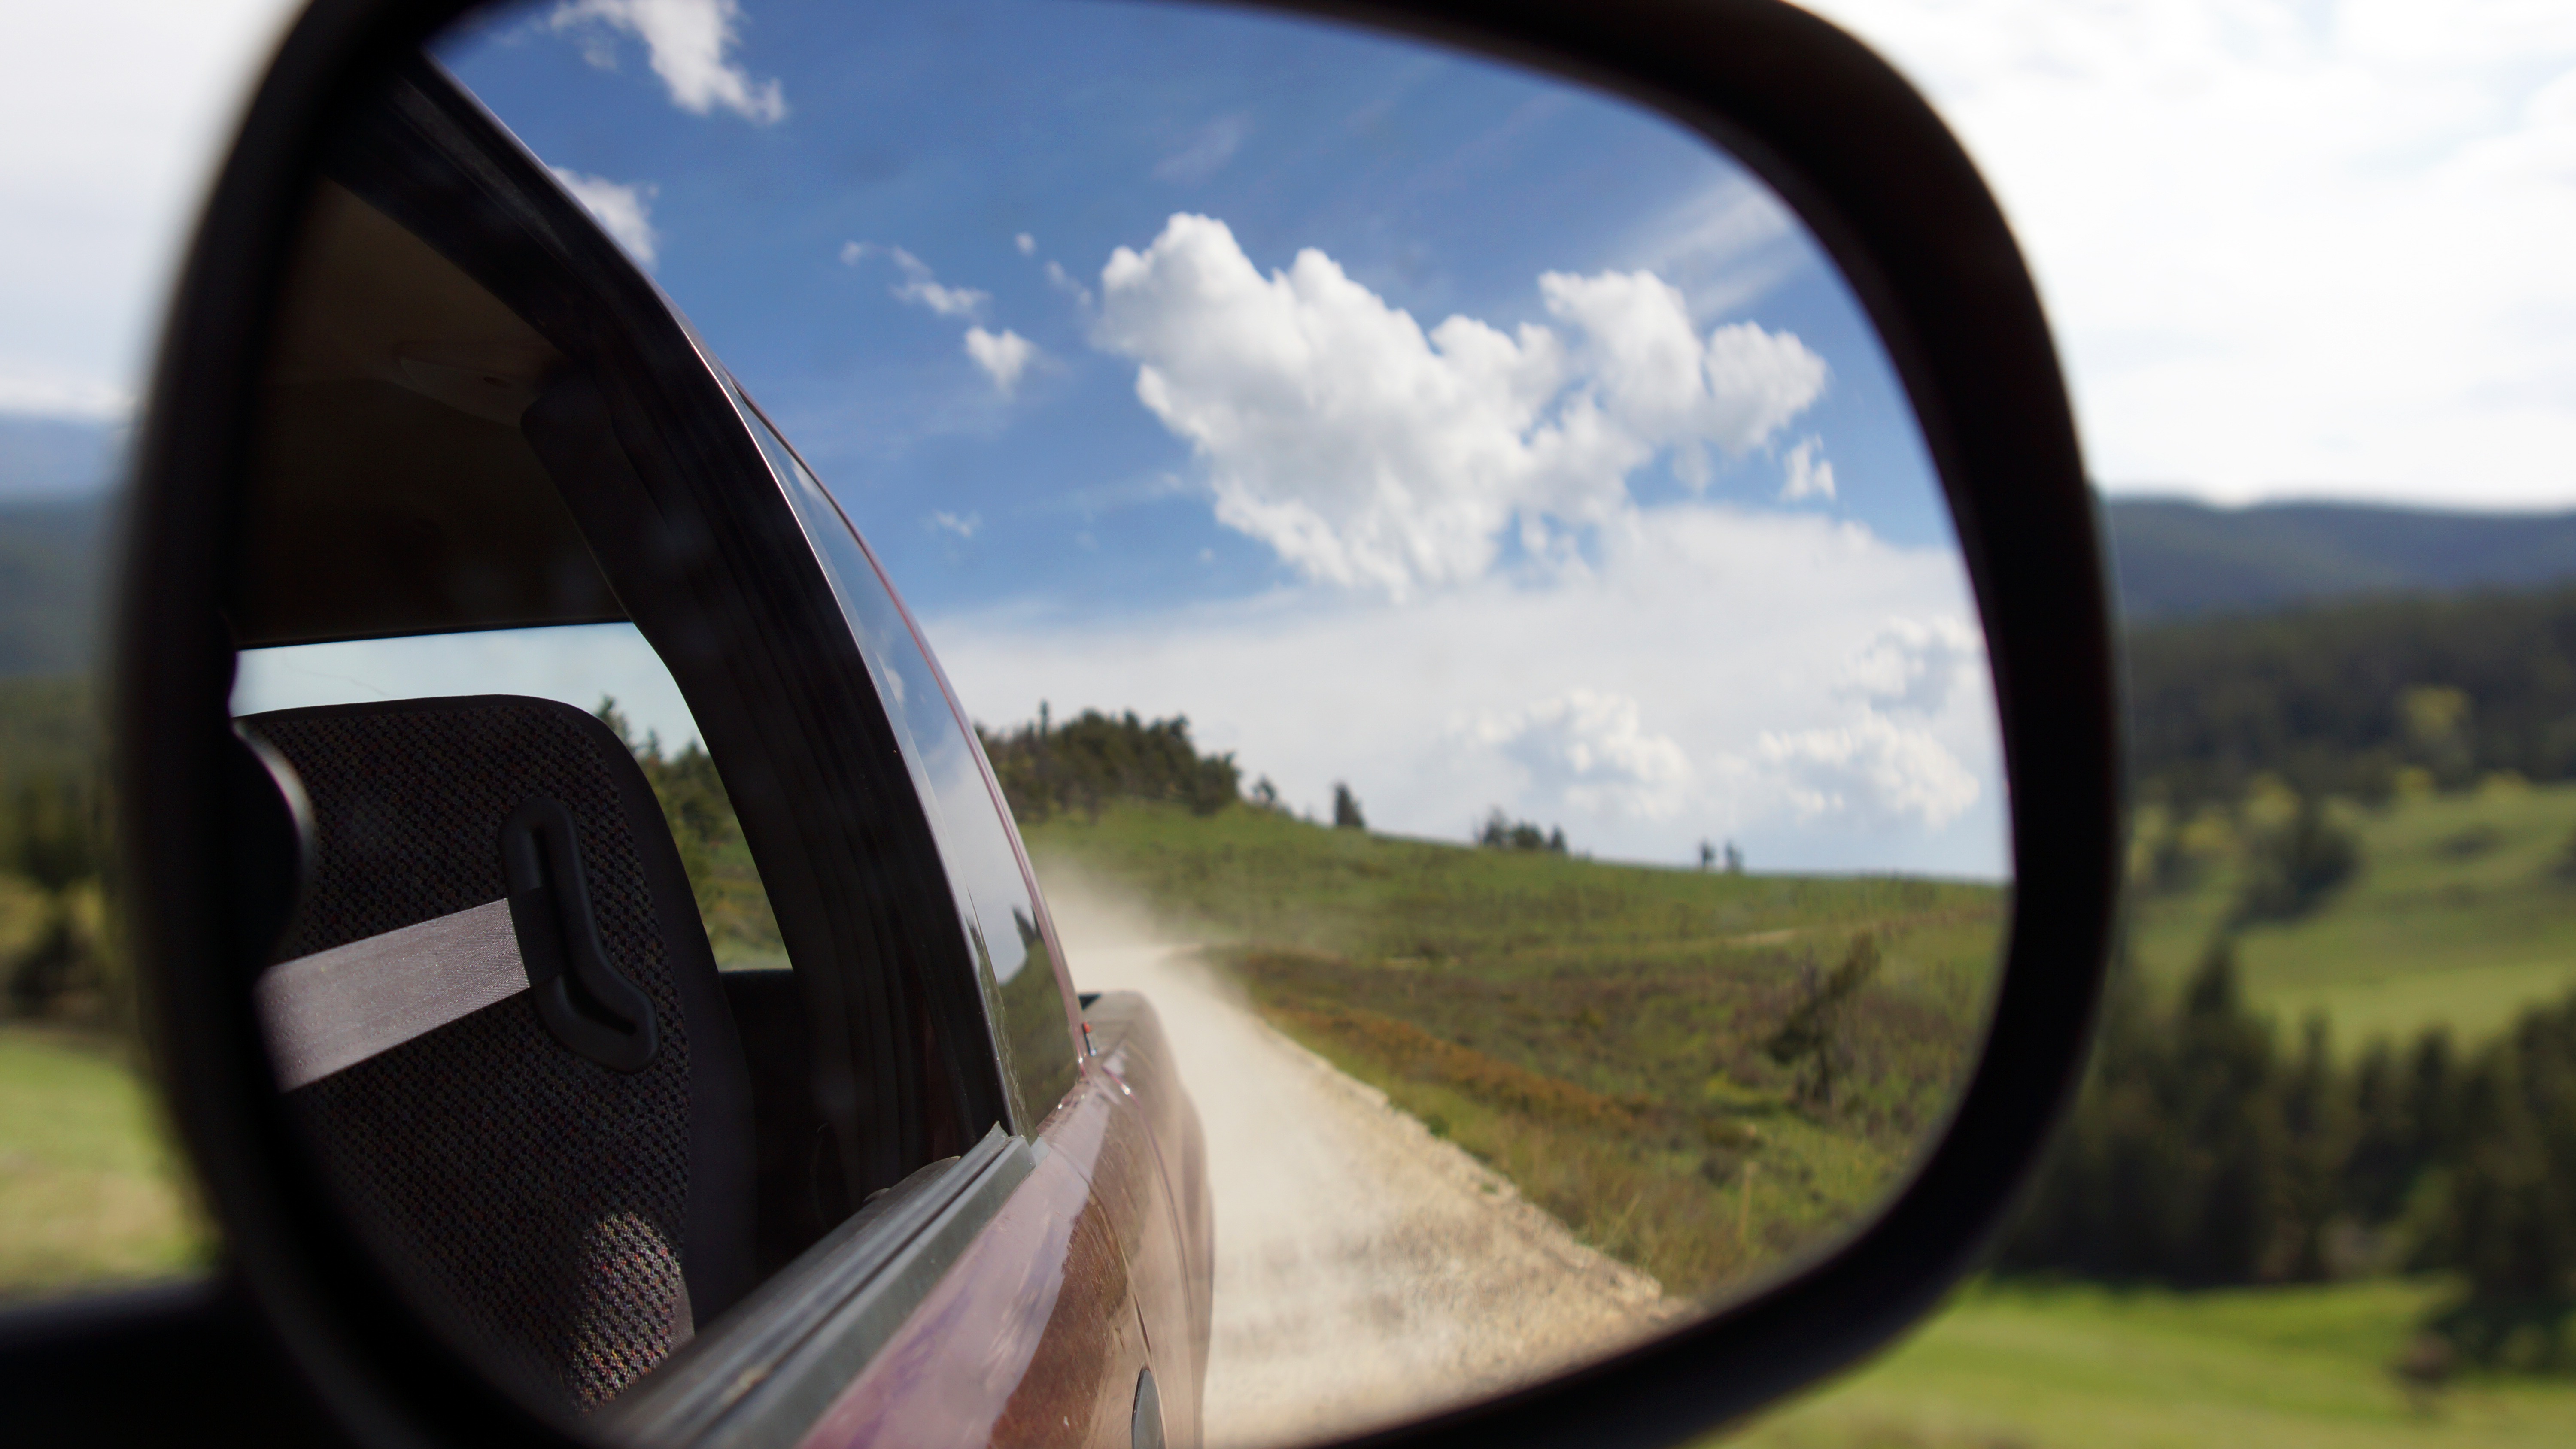
car, photography, wheel, window, driving, country, dirt road, truck, vehicle, rear view mirror, road trip, clouds, rearview, fisheye lens, automobile make, automotive exterior, luxury vehicle, automotive mirror